Somerville College Chapel

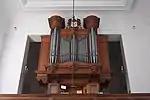
Organ

The organ of the chapel was made in 1937 by Harrison & Harrison in Durham. Nobel Prize winner and Kemp's friend Albert Schweitzer was the chapel's organ advisor and recommended a Neo-Baroque organ, as this style was popular in the Organ reform movement. However, the college voted for an organ voiced in the style of the Romantic era. The organ case is made of oak, designed by Theobald, and was renovated in 2012. The instrument is regularly used for solo recitals, concerts and recordings.